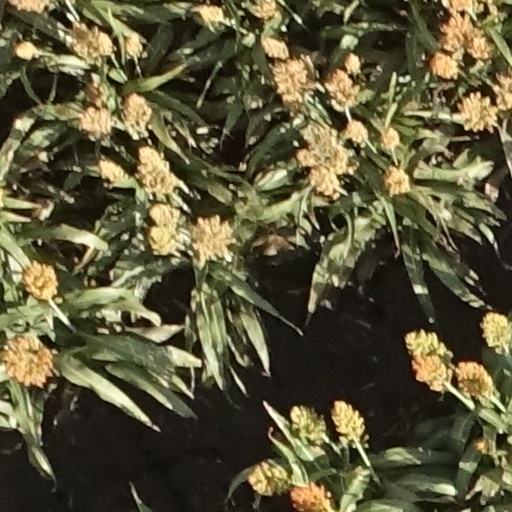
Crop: sorghum